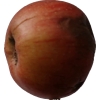
Label: Apple 17